Shabran District

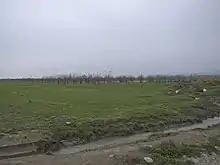
Orchards north of Gəndov

Shabran District is one of the 66 districts of Azerbaijan. It is located in the northeast of the country, in the Guba-Khachmaz Economic Region. The district borders the districts of Khachmaz, Quba, Khizi and Siyazan. Its capital and largest city is Shabran. As of 2020, the district had a population of 59,900.